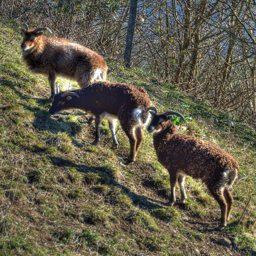
Three animals on the hill looking around at everything.
Three animals walking up a hill while another one is grazing.
Three goats grazing in the forest with shrubs
Three rams are going up the steep side of the cliff.
Three goats with curved horns walking up a grassy hill.